Frederick Smith (British Army officer, born 1790)

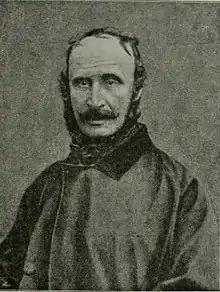

Major-General Sir John Mark Frederick Smith (11 January 1790 – 20 November 1874) was a British general and colonel-commandant of the Royal Engineers. He was also the Conservative Member of Parliament for Chatham from 1852 to 1853 and 1857 to 1865. He was a Gentleman Usher and Fellow of the Royal Society.